Juraj Druska

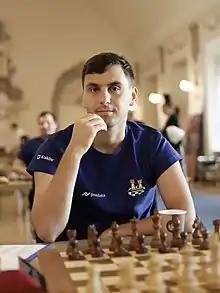
Juraj Druska (2021)

Juraj Druska (born 1994) is a Slovak chess player. He was awarded the title of International Master in 2015.